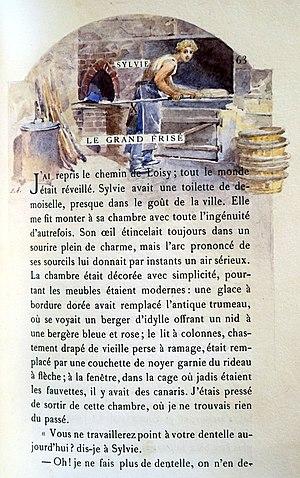
édition illustrée par Auger pour Diancourt.
Sylvie est une nouvelle poétique de Gérard de Nerval, publiée en 1853 dans la Revue des deux Mondes, puis intégrée en 1854 au recueil des Filles du feu. De son propre aveu, Nerval considère ce texte comme la meilleure de ses nouvelles.